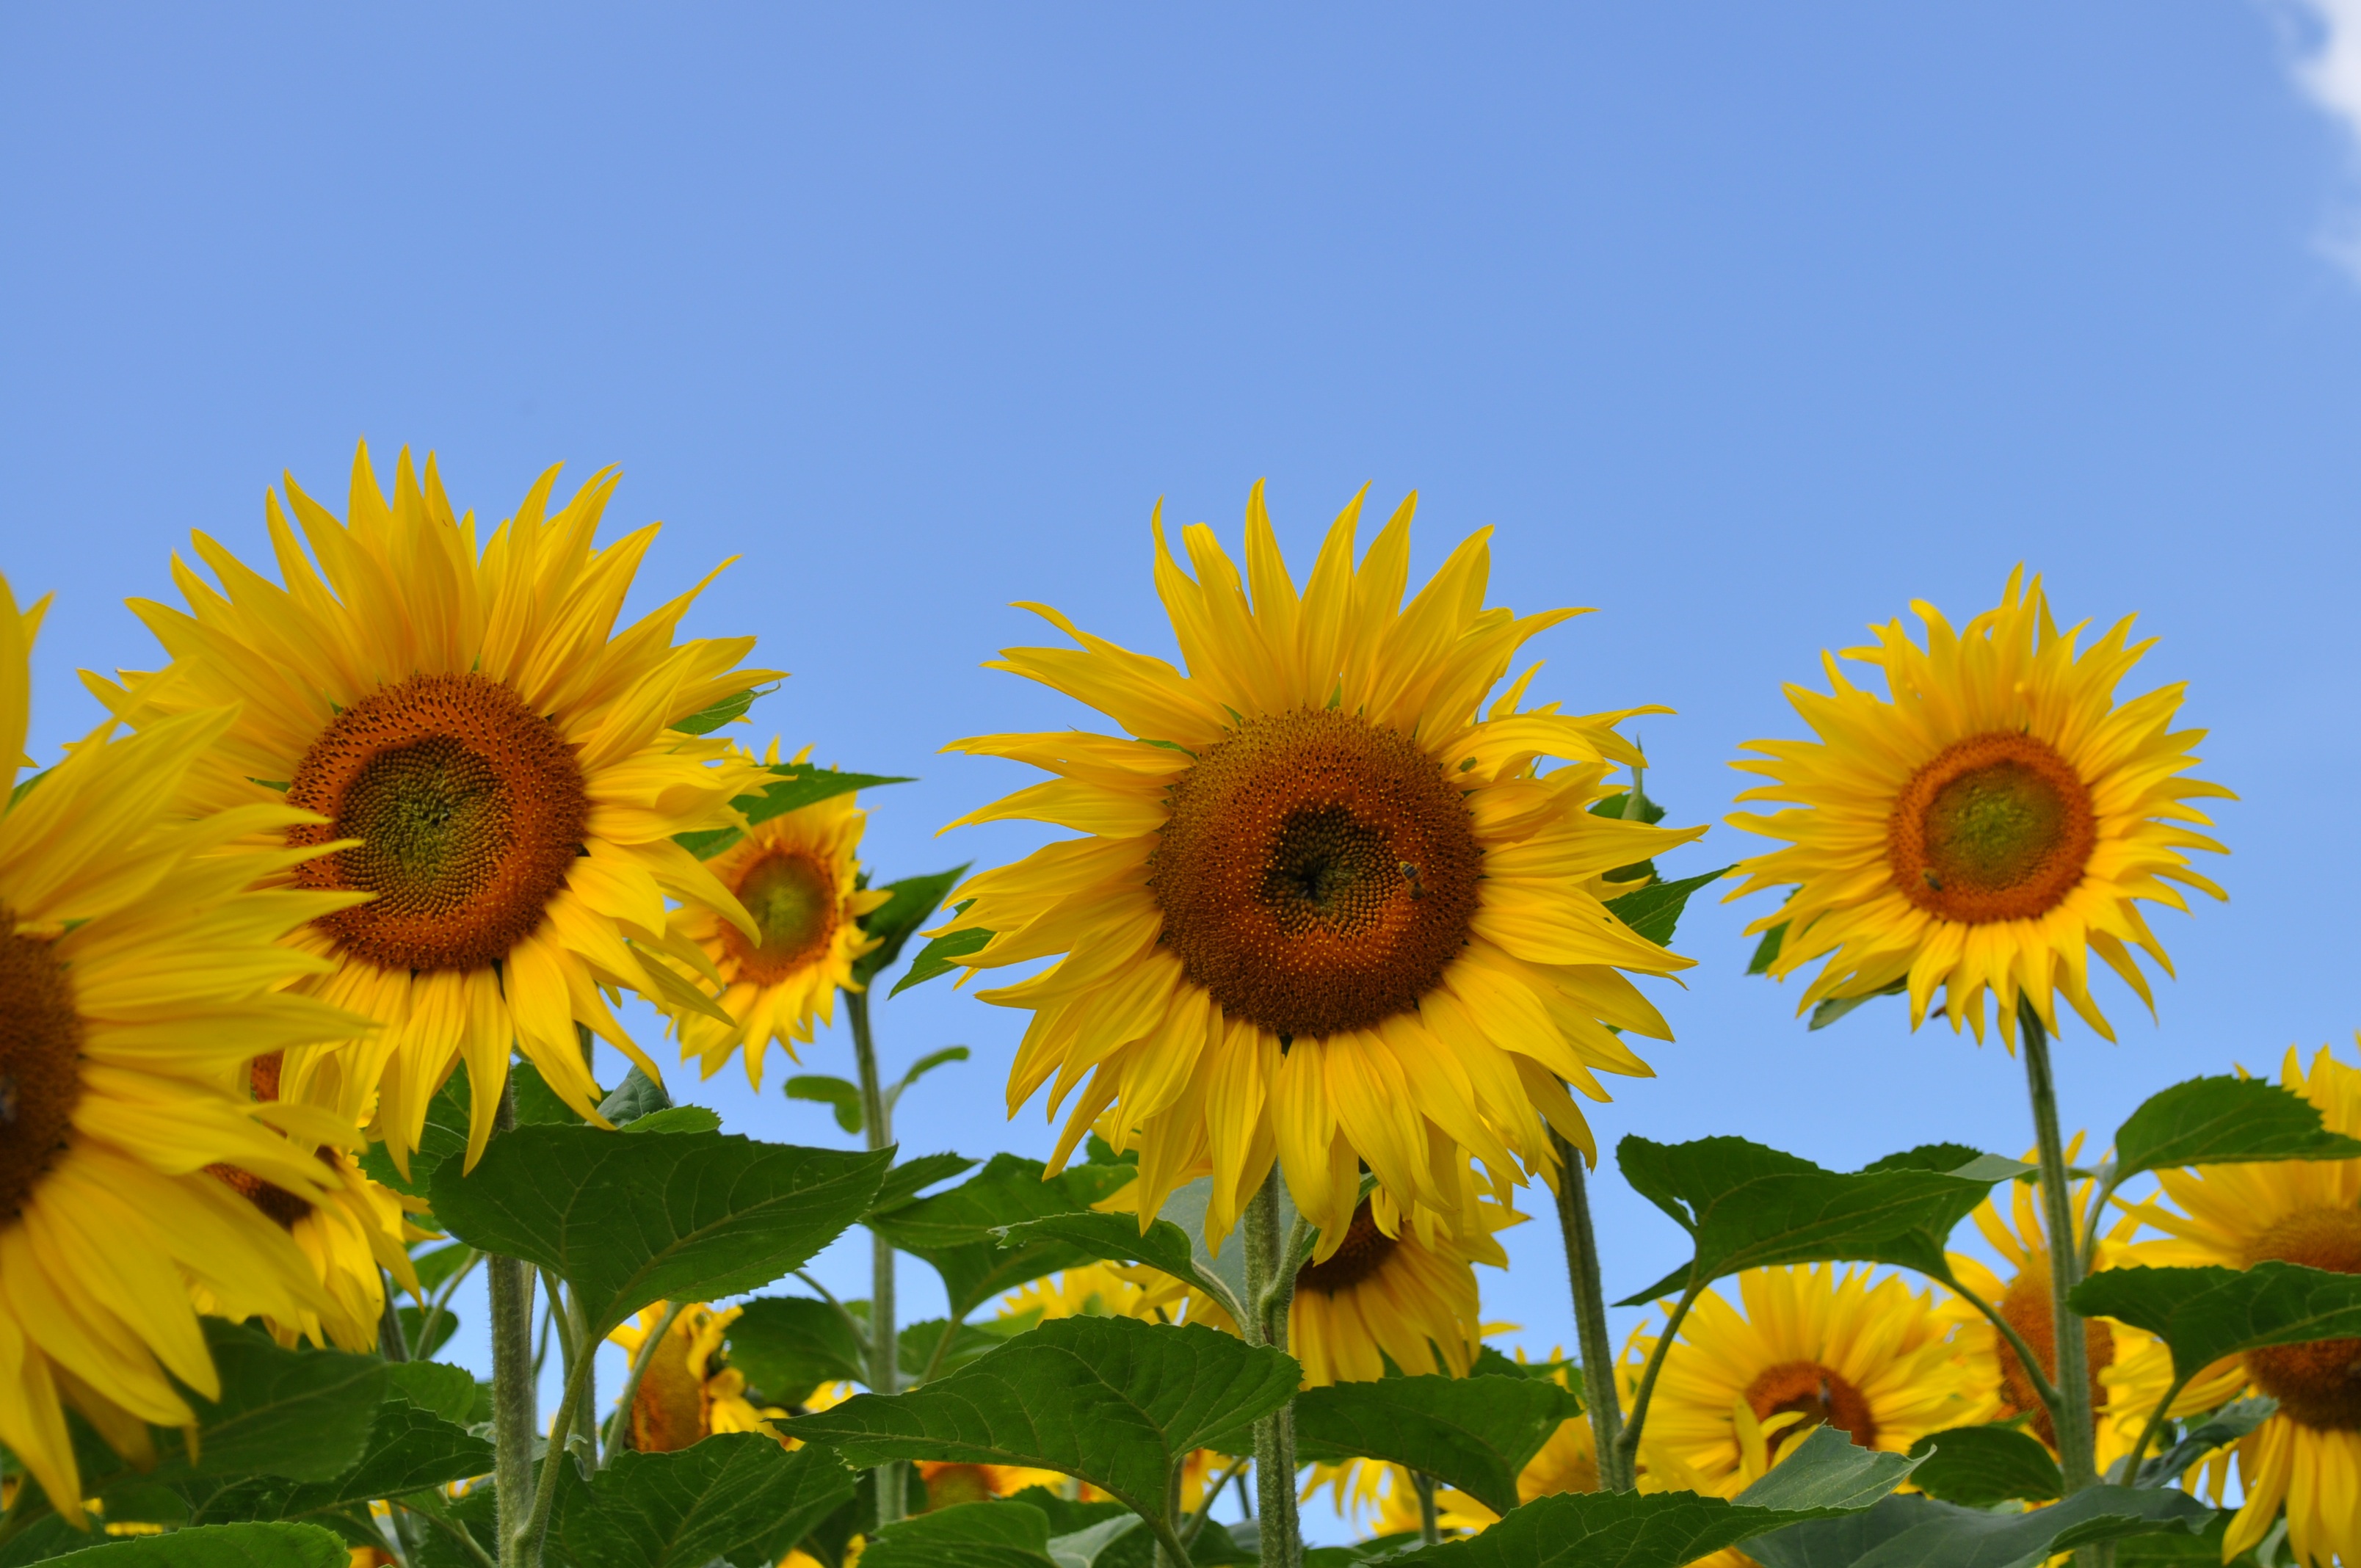
nature, plant, field, flower, yellow, flora, sunflower, bee, sun flower, field of flowers, flowering plant, daisy family, asterales, busy bee, sunflower seed, land plant